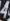
Number: 4